Song of Warsaw

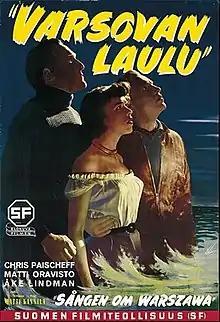
Original Finnish film poster

Song of Warsaw (Finnish: Varsovan laulu) is a 1953 Finnish crime film directed by Matti Kassila and starring Matti Oravisto, Åke Lindman and Christina Paischeff. The film is based around a smuggling plot, and was filmed in Helsinki and Hamburg.